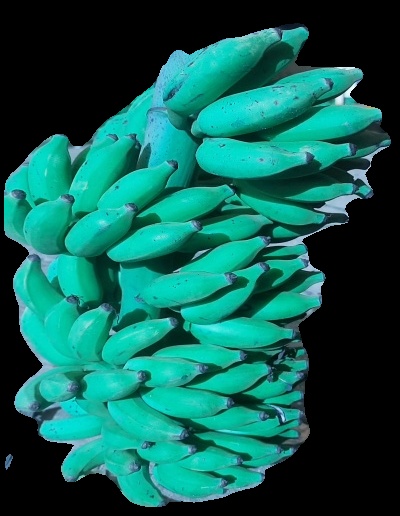
Variety: elakki-bale
Grade: grade3